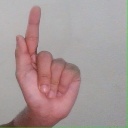
अक्षर: ळ